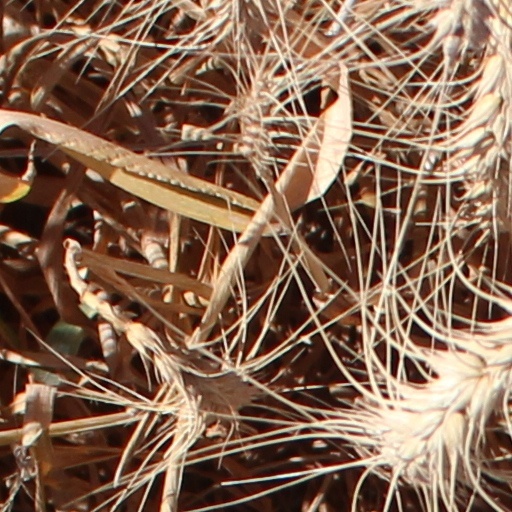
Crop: wheat